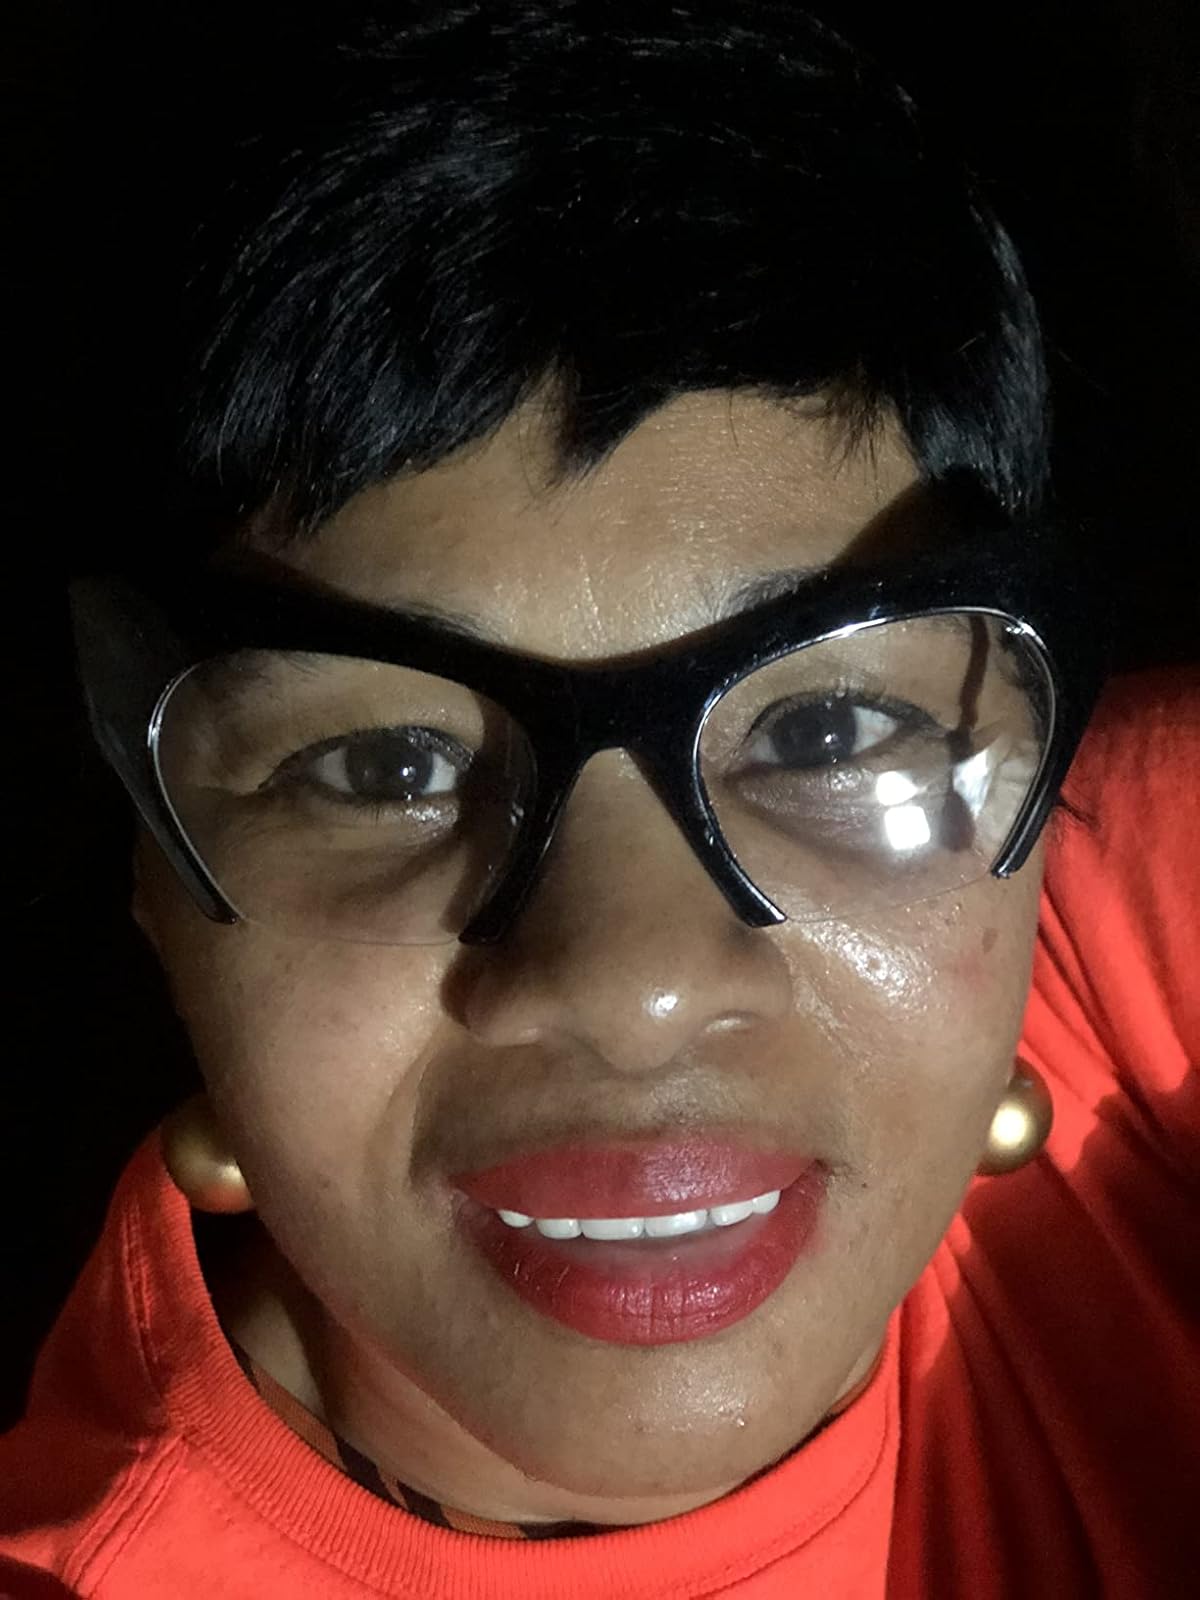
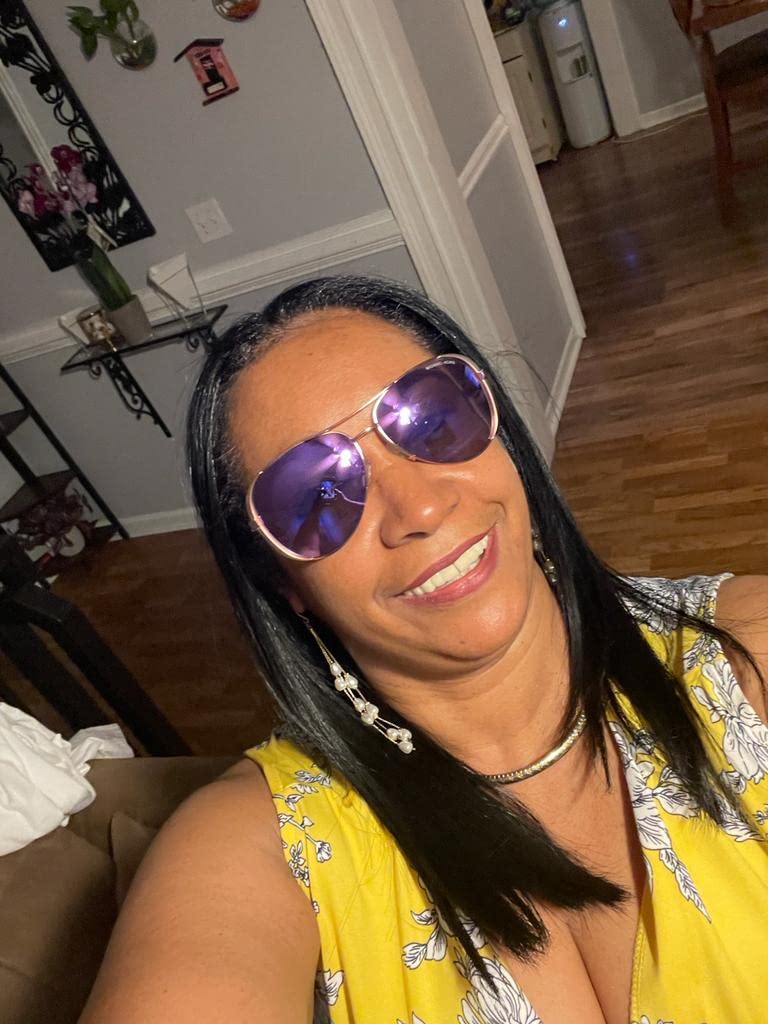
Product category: accessories_sunglasses
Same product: no